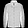
Label: Coat